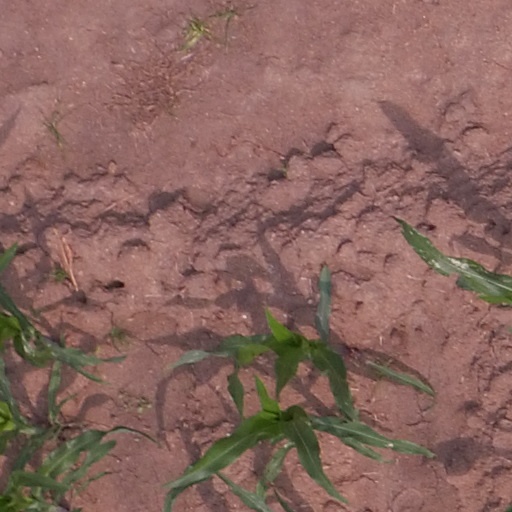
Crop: maize; corn